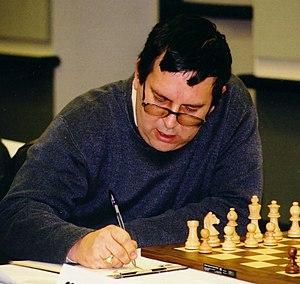
Alex Yermolinsky est un grand maître américain du jeu d'échecs.